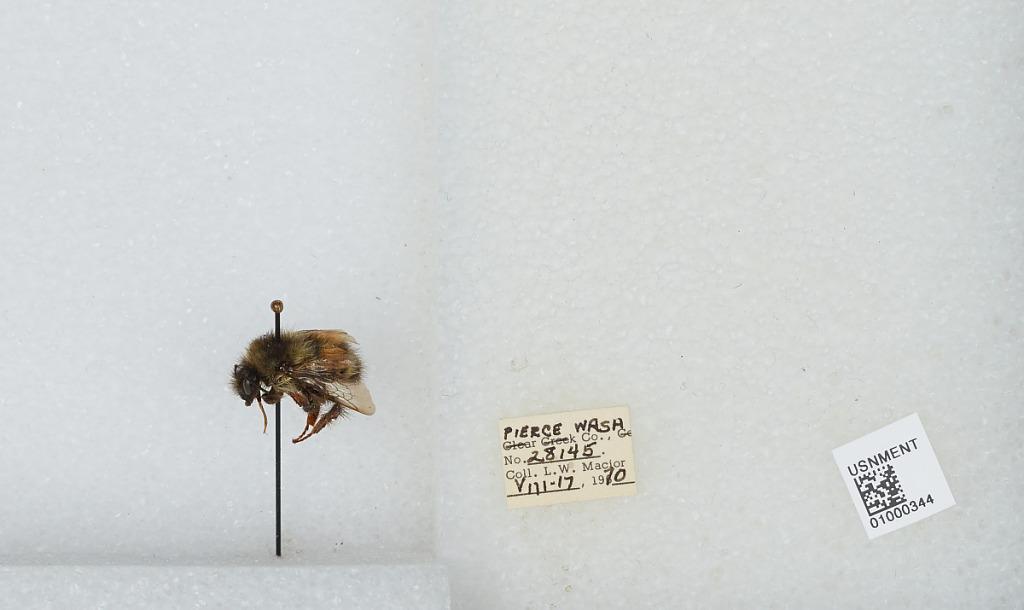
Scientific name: Bombus (Pyrobombus) melanopygus Nylander
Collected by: L. Macior
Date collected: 1970-8-17
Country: United States
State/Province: Washington
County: Pierce
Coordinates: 47.05, -122.12